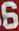
Number: 6